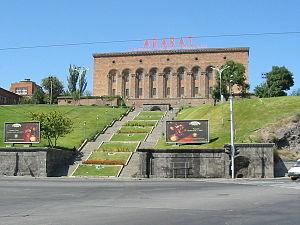
La Yerevan Brandy Company est l'entreprise principale en Arménie pour les boissons alcoolisées. Sa marque principale est le brandy Ararat. La société exporte sa production principalement en Russie, en Ukraine et en Biélorussie. Elle est actuellement une filiale du géant français Pernod Ricard.